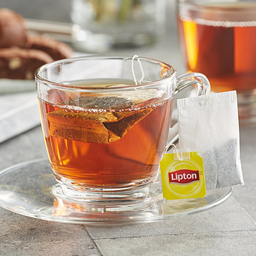
Label: trash